Eggenberg Palace, Graz

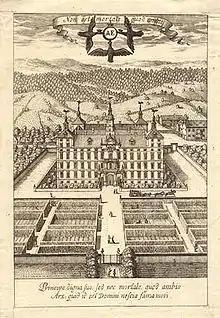
Ideal perspective of Eggenberg. Copper etching by Andreas Trost, before 1700

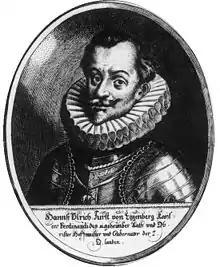
Copper engraving with portrait of Prince Hans Ulrich von Eggenberg, 17th century

At first glance, Schloss Eggenberg presents itself as a uniform, new construction of the 17th century. Nevertheless, large portions of the building date back to the Late Middle Ages and construction continued throughout the early modern era.